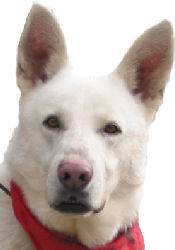
Label: dog